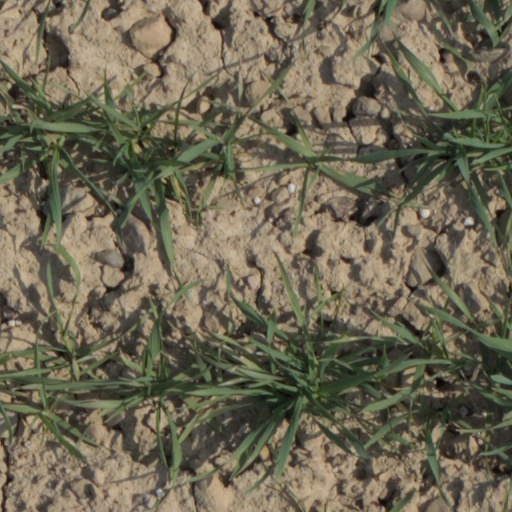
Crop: wheat